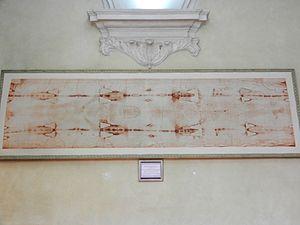
Anastasio Alberto Ballestrero, né à Gênes le 3 octobre 1913 et mort le 21 juin 1998, est un prélat catholique italien, carme déchaux et archevêque de Turin de 1977 à 1989.